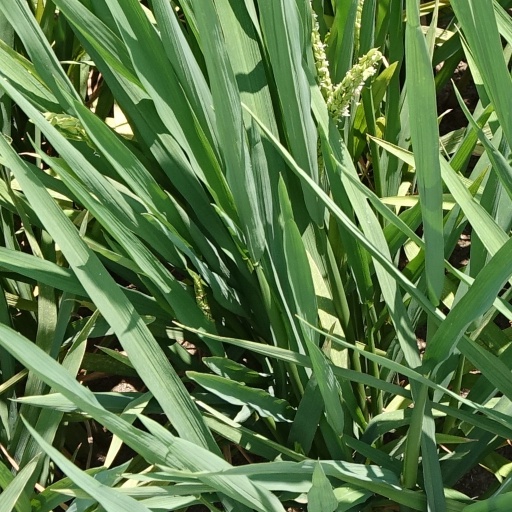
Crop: rice